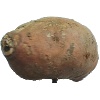
Label: potato_sweet